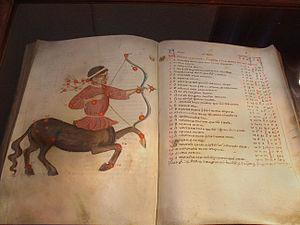
Atlas astronomique dit «
Le monastère de Strahov, situé à Prague, est l'un des plus anciens monastères de la République tchèque. Il abrite notamment une célèbre bibliothèque baroque.
ʿAbd al-Rahman al-Soufi